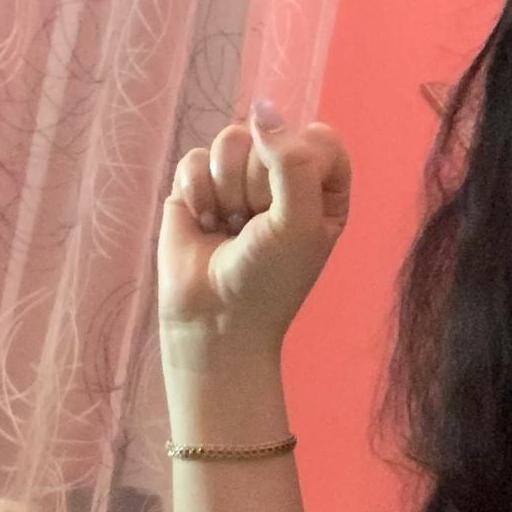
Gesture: fist